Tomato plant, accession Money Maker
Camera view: bottom (45 deg); turntable rotation: 60 degrees
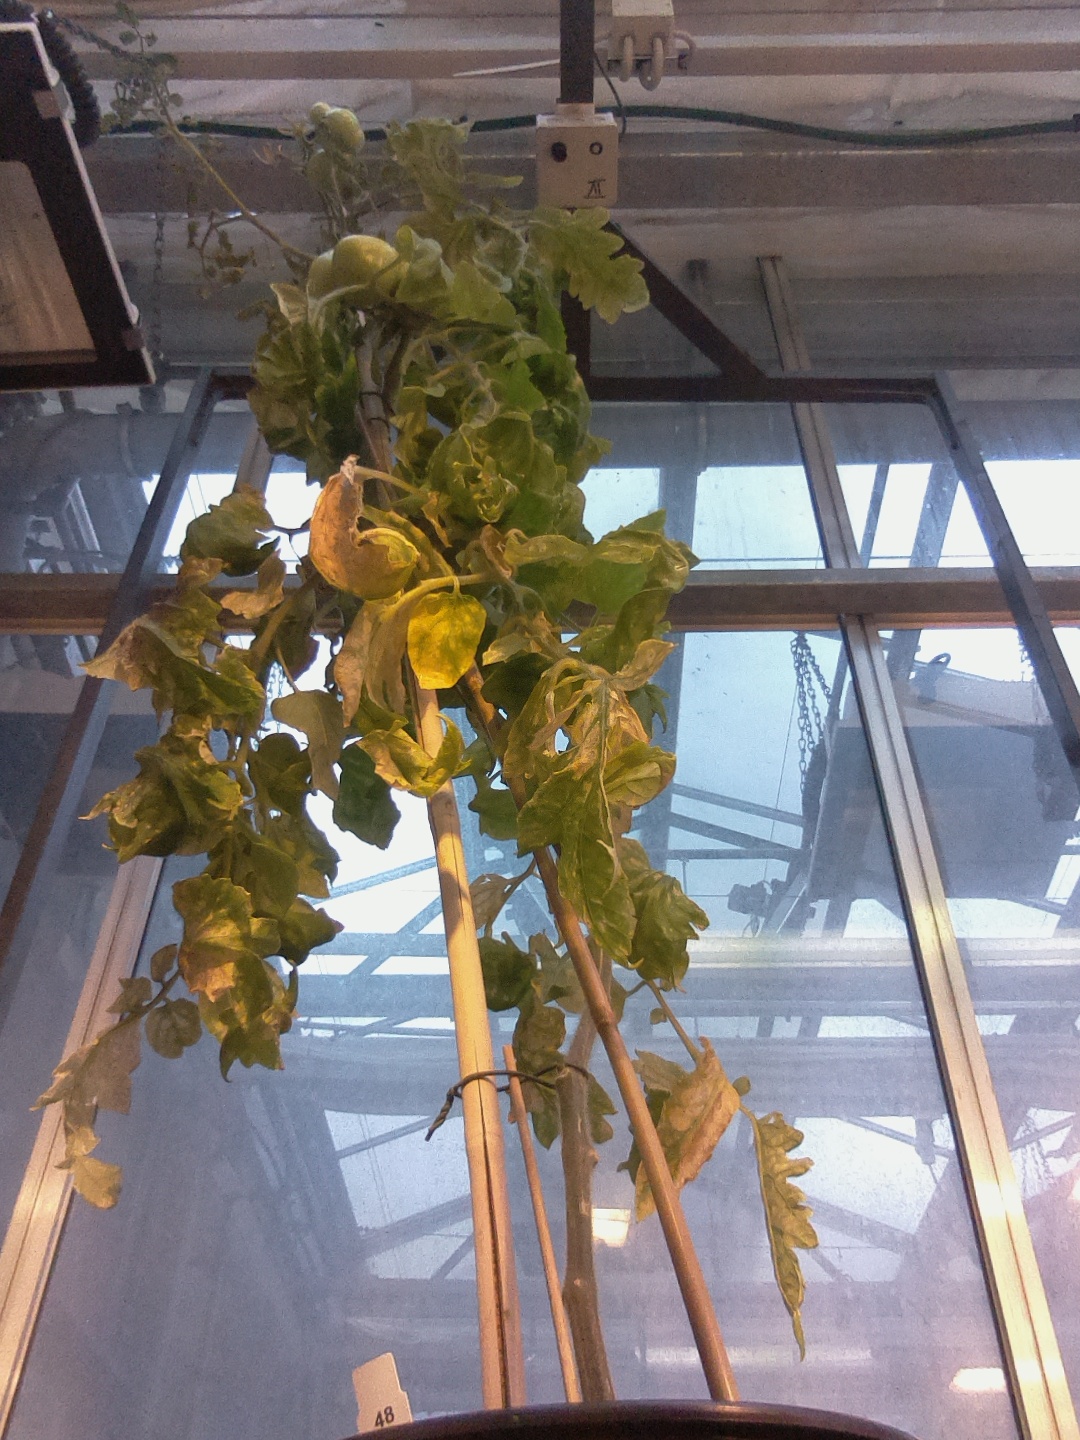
BBCH growth stage 80: fruits start showing typical ripe color (orange -> red)